Arun Krushnaji Kamble

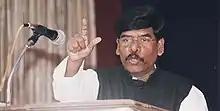
Arun Kamble

Arun Krushnaji Kamble (14 March 1953 – 20 December 2009) was an Indian Marathi language writer, professor, Politician, and Dalit activist. Arun Kamble, President and one of the founding members of Dalit Panthers of India, worked as a Head of Marathi department at University of Mumbai. He was the National General Secretary of Janata Dal. He took many major decisions in favour of Dalit, Backward Class and Minorities.